Asphalt 3D

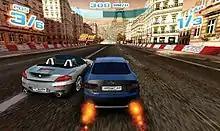
A screenshot of a race in progress

"Asphalt 3D" is a racing game, in which the player must maneuver an automobile to compete against computer-controlled drivers on various race tracks. Players earn rewards such as car upgrades and XP points for winning races throughout the game, and reaching higher levels allows them to use better sports cars to unlock. The game features 17 tracks based on real-life locations including San Francisco and Paris. The games also features over 40 licensed sports cars and motorcycles, from companies like Ferrari, Lamborghini, Aston Martin, Bentley, Maserati, BMW, Nissan, Audi and Ducati.